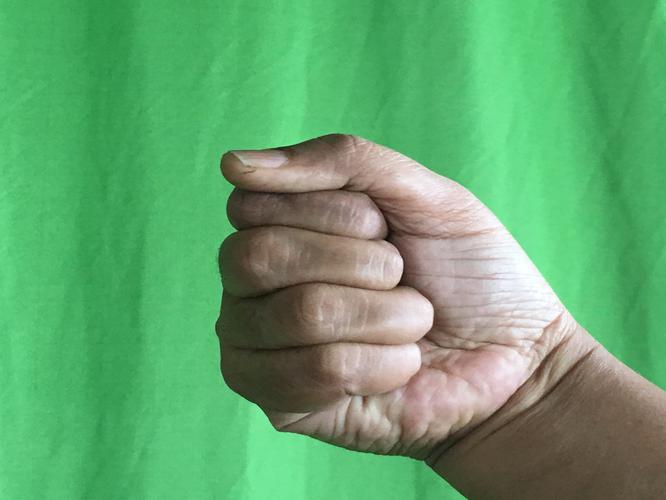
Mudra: Mushti
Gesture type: single_hand